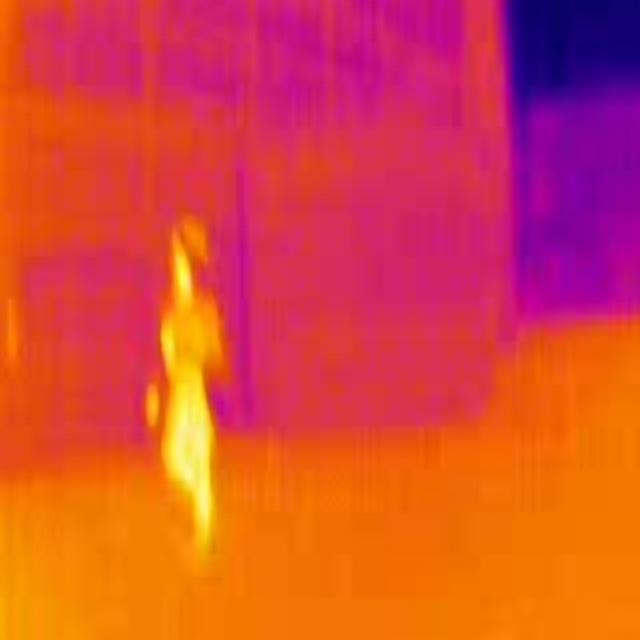
Detected objects:
label: person